Thor: God of Thunder

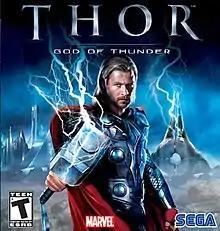
North American cover art

Thor: God of Thunder is an action hack and slash video game based on the Marvel Studios film "Thor". The game was developed by Liquid Entertainment and co-written by Matt Fraction. "Thor: God of Thunder" marks Thor's first standalone appearance in a video game and features the voices of Chris Hemsworth, Tom Hiddleston and Jaimie Alexander, who reprise their roles from the film. The game was released in 2011 for Nintendo DS, PlayStation 3, Wii, Xbox 360 and Nintendo 3DS. The PS3 and Xbox 360 versions of the game can be played in 3D on 3DTVs and on 2DTVs via TriOviz Inificolor 3D glasses. The PlayStation 3 and Xbox 360 versions were met with unfavorable reviews, while the Wii, DS, and 3DS versions were met with mixed reviews.